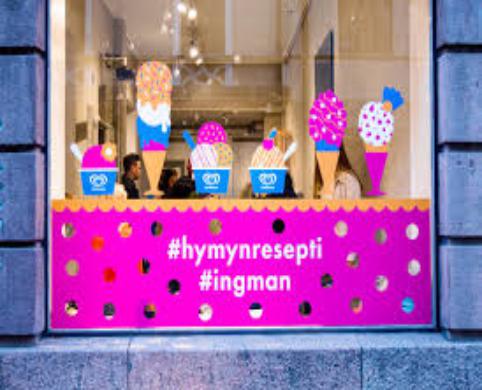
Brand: Ingman Ice Cream
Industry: Food